Kudo (wrestler)

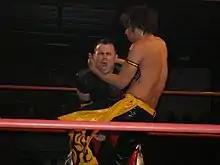
Kudo performing a knee strike on Mike Quackenbush

On March 27, 2009, Kudo made another trip to the United States and Chikara to take part in the 2009 King of Trios tournament, from which he, Kota Ibushi and Michael Nakazawa, as Team DDT, were eliminated in the first round by the Future is Now (Equinox, Helios and Lince Dorado). Two days later, on the final day of the tournament, Kudo teamed with Nakazawa, Amasis and Ophidian in an eight-man tag team match, where they defeated Darin Corbin, Ryan Cruz, Fire Ant and Soldier Ant. Upon his return to DDT, Kudo was named the number one contender to the KO-D Openweight Championship, but would once again fail to capture the title from Harashima on May 31. On July 5, Kudo and Yasu Urano wrestled Jun Kasai and Mikami to a thirty-minute time limit draw in a number one contender's three-way elimination match, which also included the team of Hoshitango and Masa Takanashi. On August 23, Kudo and Urano defeated Kasai and Mikami, Kenny Omega and Mike Angels, and defending champions Francesco Togo and Piza Michinoku in a four-way elimination match to become the new KO-D Tag Team Champions. Kudo and Urano made their first successful title defense on September 27 against the team of Great Sasuke and Sanshiro Takagi, and followed that up by also successfully defending the title against Takagi and Ultraman Robin on October 25, Danshoku Dino and Keisuke Ishii on November 15, Belt Hunter×Hunter (Hikaru Sato and Masa Takanashi) on December 6, and in a three-way match against the teams of Belt Hunter×Hunter and the Italian Four Horsemen (Antonio Honda and Sasaki & Gabbana) on December 13. On February 11, 2010, Kudo and Urano lost the title to Munenori Sawa and Sanshiro Takagi in their sixth title defense. On July 25, Kudo, Urano and Antonio Honda also lost the Jiyūgaoka Six-Person Tag Team Championship to Great Kojika, Mr. #6 and Riho in a three-way match, which also included Hikaru Sato, Keisuke Ishii and Yoshihiko, and was also contested for the DDT Nihonkai Six-Man Tag Team and UWA World Trios Championships.